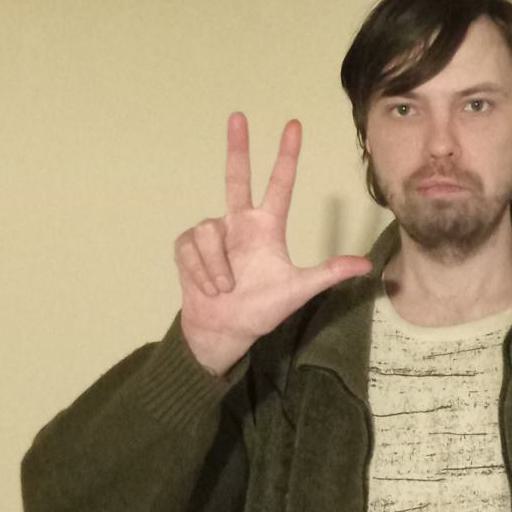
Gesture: three2